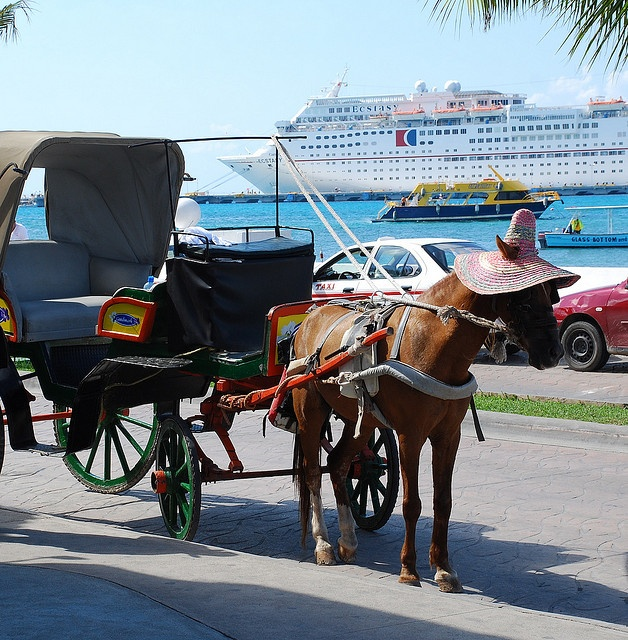
A horse wearing a pink hat pulling a carriage.
A horse and buggy parked along a sidewalk near a wharf.
A horse wearing a hat pulling a carriage.
A horse is hooked up to a carriage with a hat on.
A brown horse wearing a hat hooked up to a carriage.